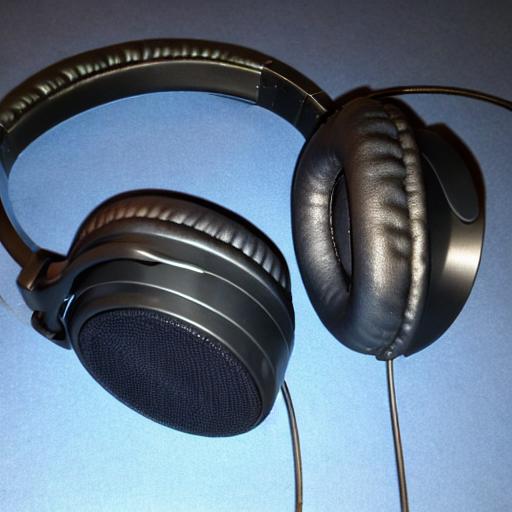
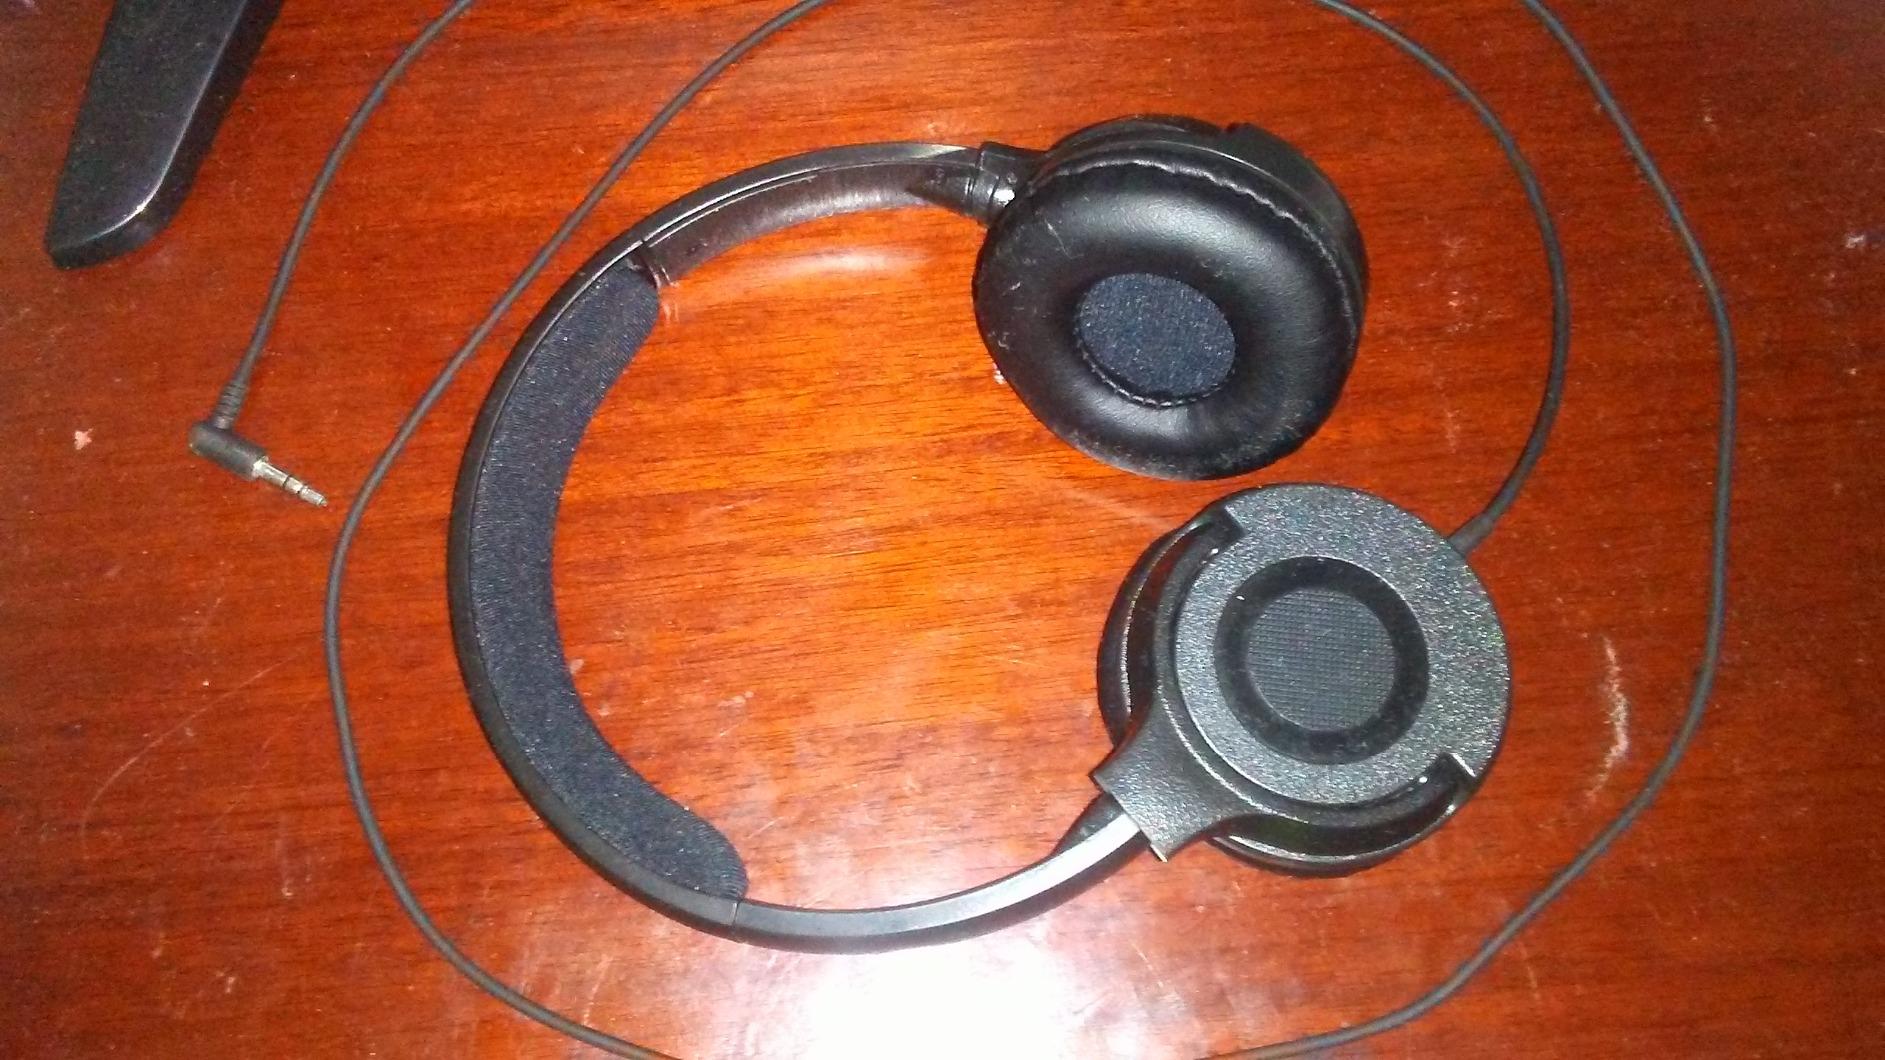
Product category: headphones
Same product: no